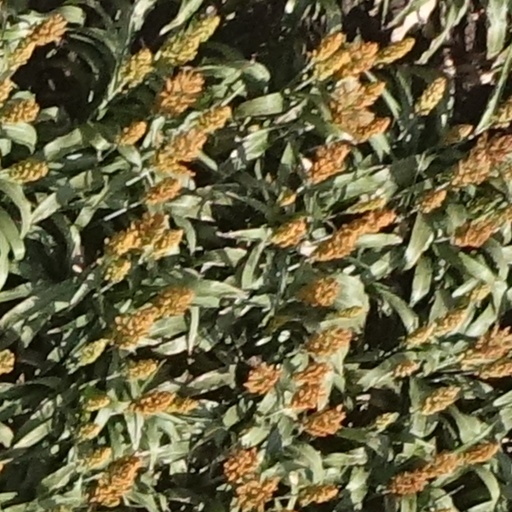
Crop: sorghum